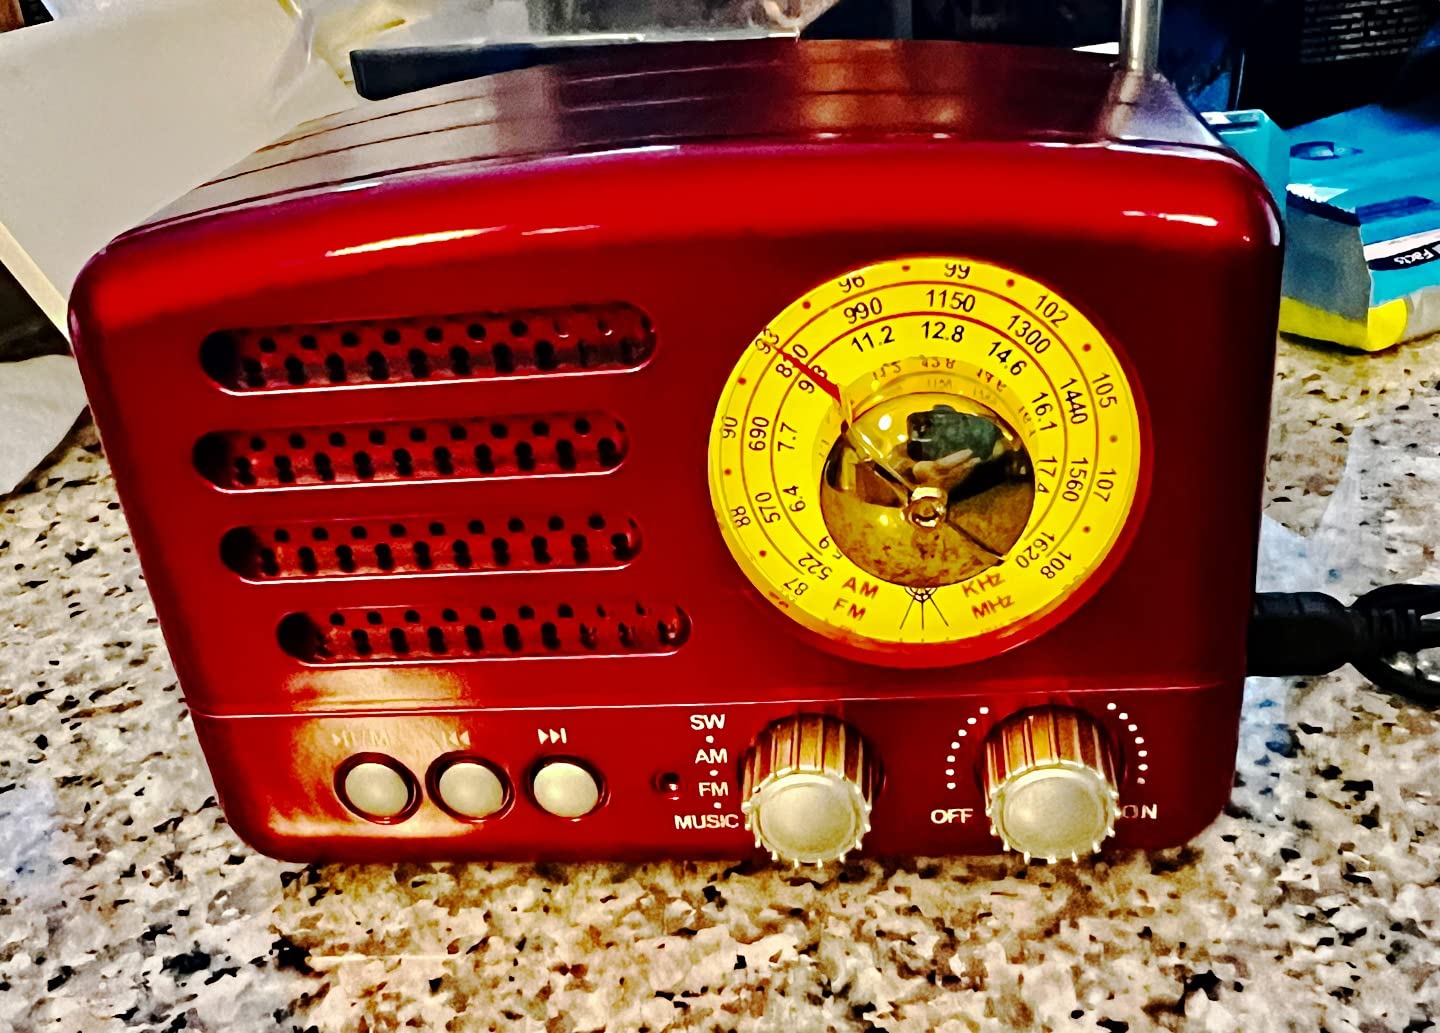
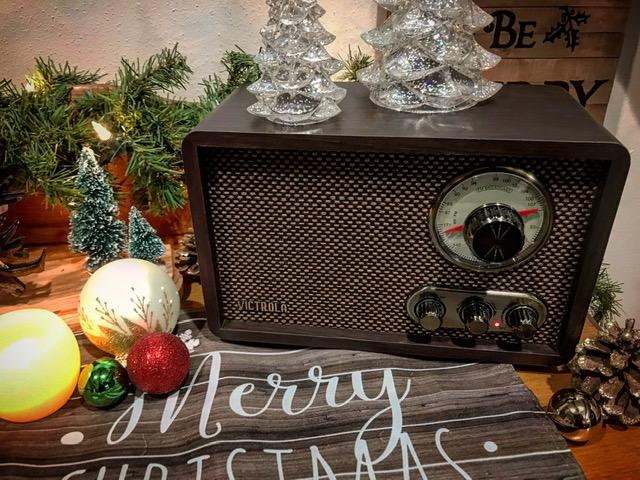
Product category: radio
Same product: no